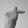
ASL letter: T